Dili

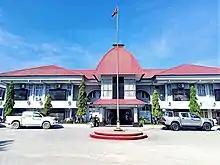
Dili City Hall

During World War II, Portugal and its colonies remained neutral, but the Allies saw East Timor as a potential target for Japanese invasion. Upon the outbreak of the Pacific War in 1941, Australian and Dutch troops were sent to Dili despite Portuguese objections. In response, the Japanese invaded Dili as part of a two-pronged invasion of Timor. The city had been mostly abandoned prior to the invasion, and allied forces retreated further into the island. The Japanese left the Portuguese governor nominally in position, but took over administration. Much of Dili was destroyed during the war, from the initial Japanese invasion and from later allied bombings. Japanese forces on the island of Timor surrendered to Australian forces at the end of the war. Following the surrender, an Australian official travelled to Dili where on 23 September 1945 he informed the Portuguese governor of the Japanese surrender.